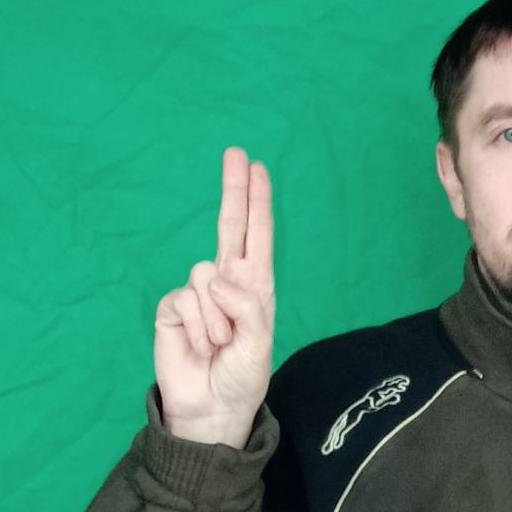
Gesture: two_up